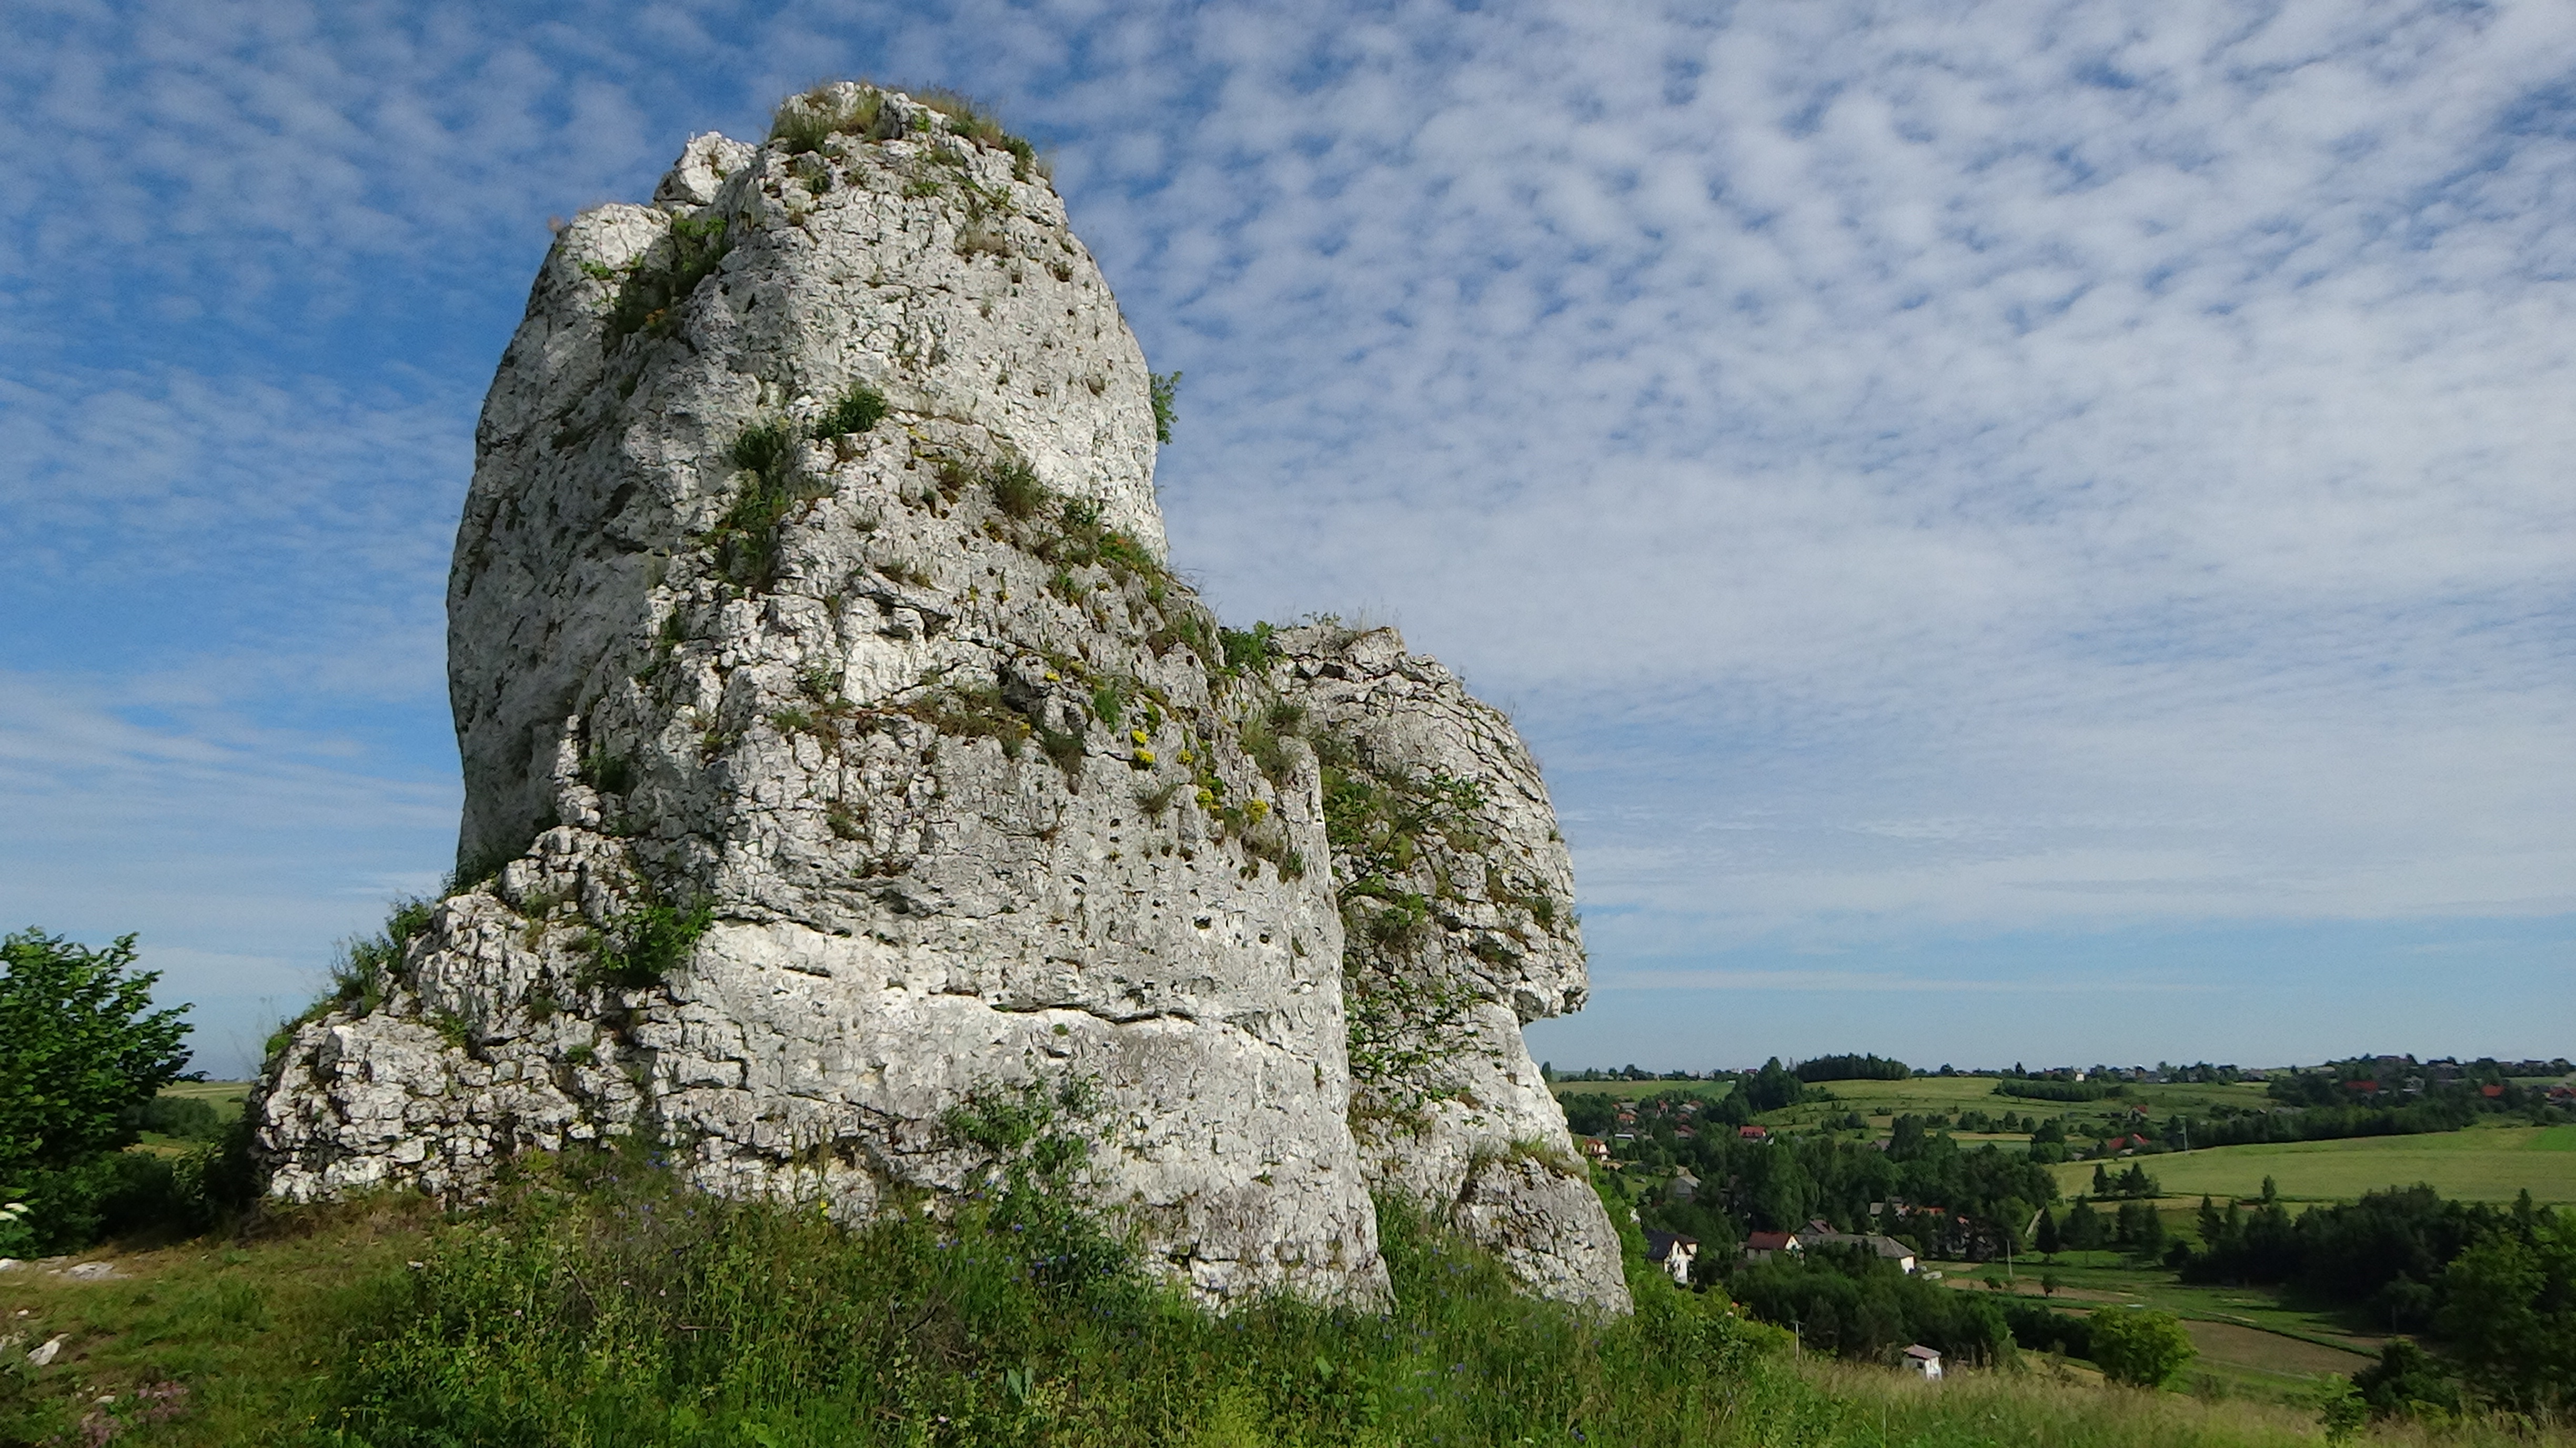
landscape, tree, nature, rock, mountain, hill, monument, formation, cliff, castle, landmark, terrain, material, geology, ruins, badlands, poland, plateau, limestone, cape, monolith, archaeological site, jerzmanowice, ancient history